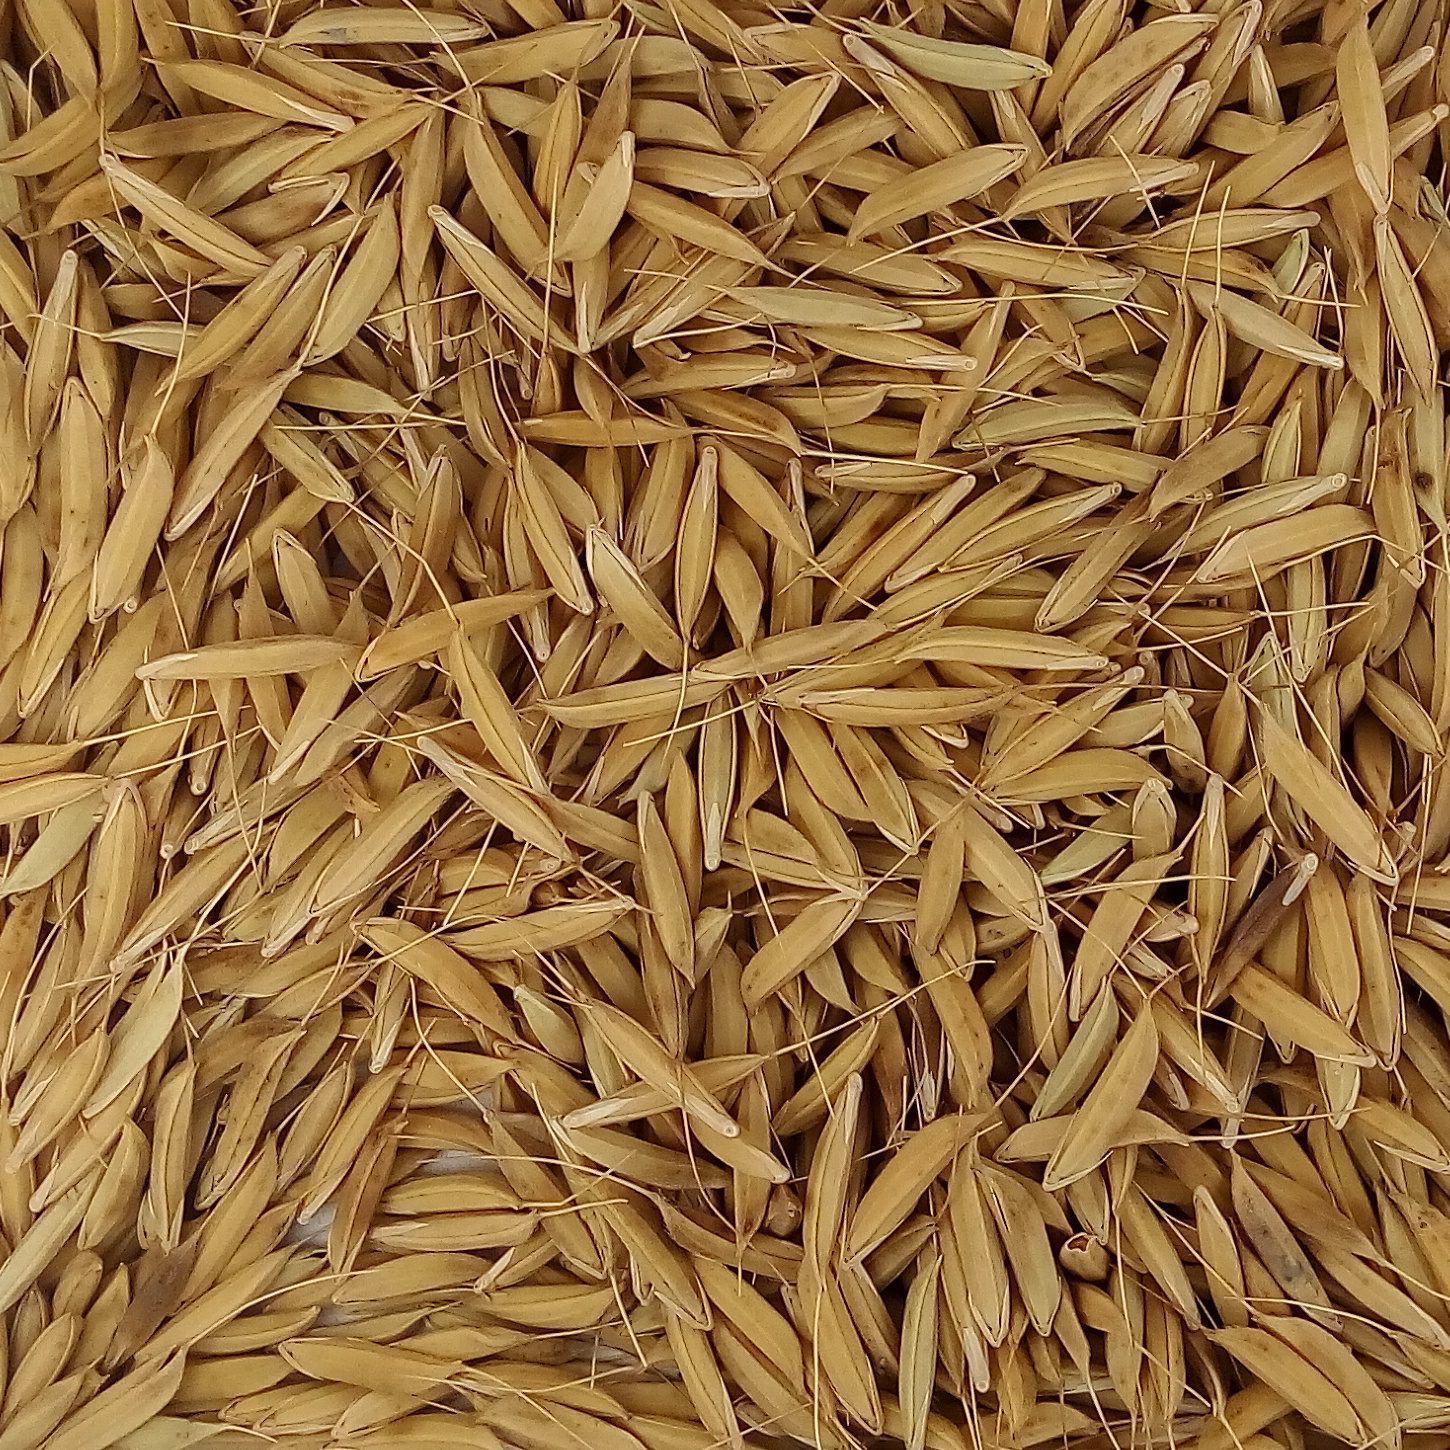
Rice seed variety: CSR_30